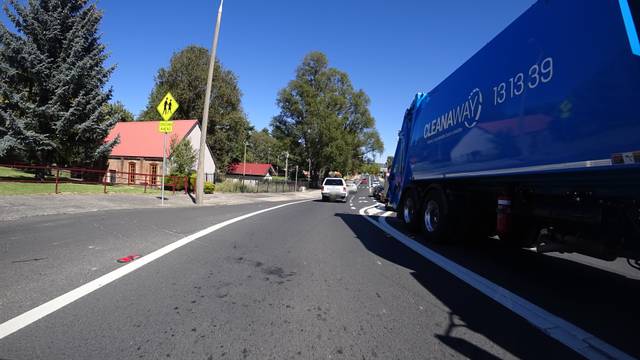
Region: Australia
Coordinates: -33.483, 150.152